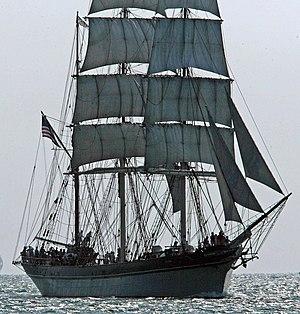
Un vieux gréement désigne un navire à gréement traditionnel qu'il soit ancien ou une réplique moderne. Le terme désigne à la fois les grands voiliers comme les trois mâts carrés, les bricks et goélettes qui sont les représentants de grande tailles les plus connus, mais aussi des embarcations plus modestes. Les vieux gréements sont souvent classés au patrimoine dans de nombreux pays.
Un trois-mâts barque est un navire à voile de trois-mâts dont le mât de misaine et le grand mât sont gréés en voiles carrées. Sur le mât d'artimon, une brigantine à corne et un flèche sont gréés.
L’Elissa est un trois-mâts barque, à coque acier, construit en 1877. Il est l'un des plus vieux voiliers qui naviguent encore aujourd'hui.